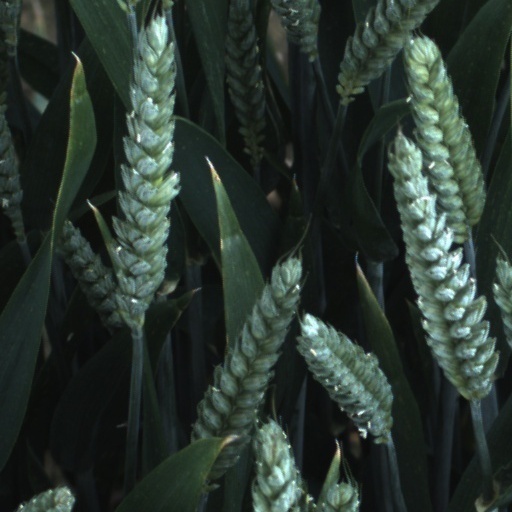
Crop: wheat